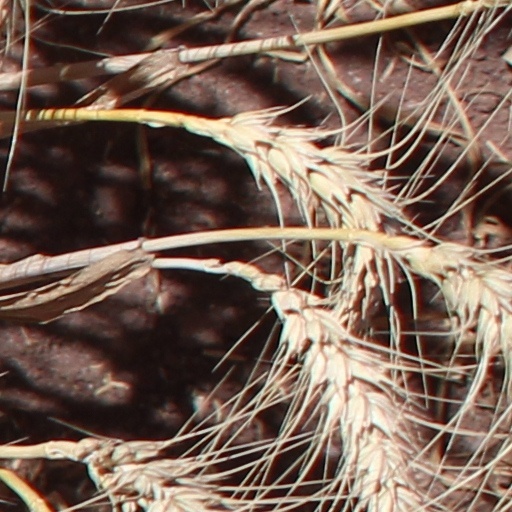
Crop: wheat